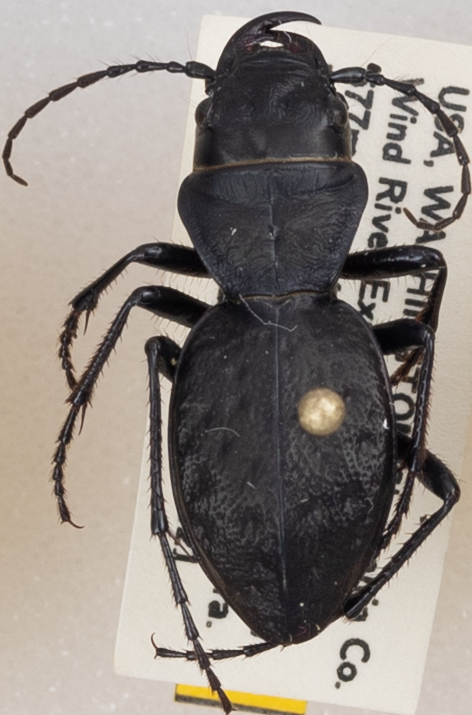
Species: Omus dejeanii
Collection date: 2019-05-21
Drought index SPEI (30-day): -1.578
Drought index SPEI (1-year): -2.09
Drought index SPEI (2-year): -2.09